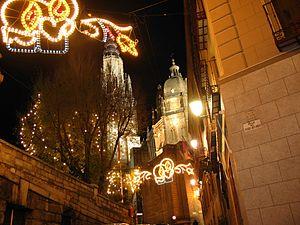
Les personnages principaux de la fête de Noël en Espagne sont les rois mages, qui distribuent les cadeaux, car le Père Noël n'y occupe qu'une place mineure. C'est d'ailleurs le seul pays latin où ce personnage ne s'est pas encore imposé.